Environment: real
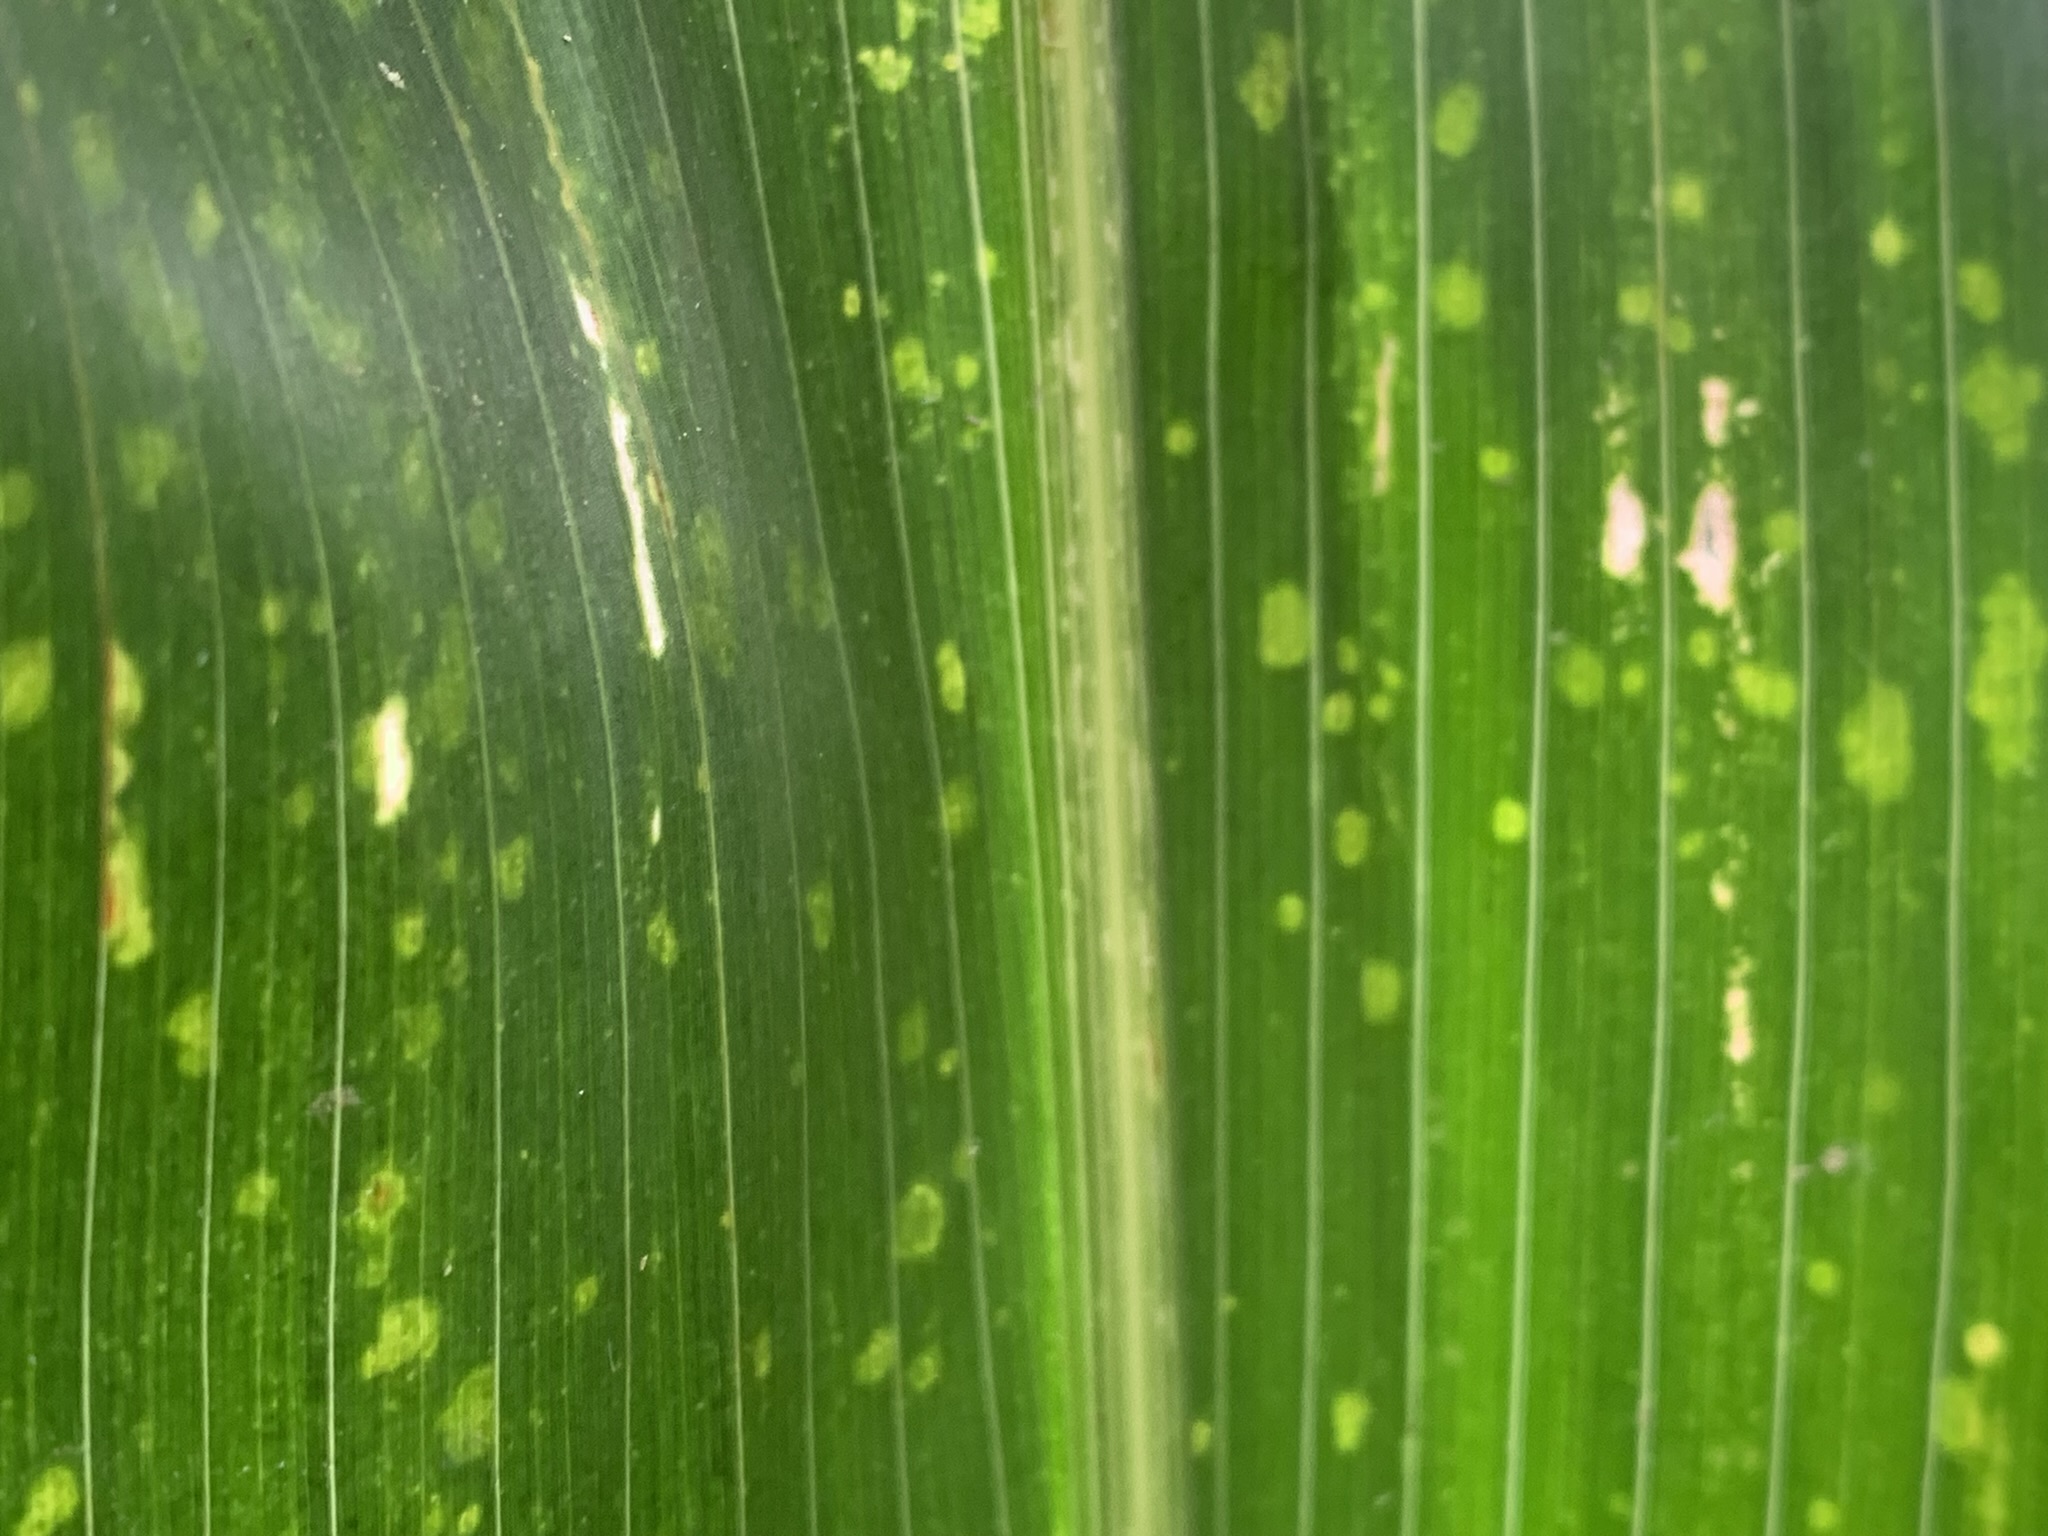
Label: lethal_necrosis